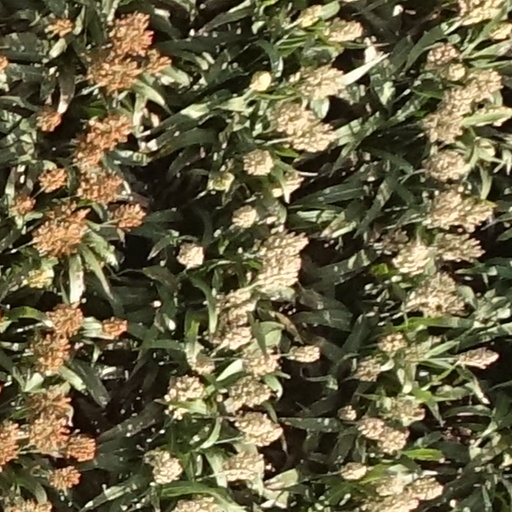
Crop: sorghum